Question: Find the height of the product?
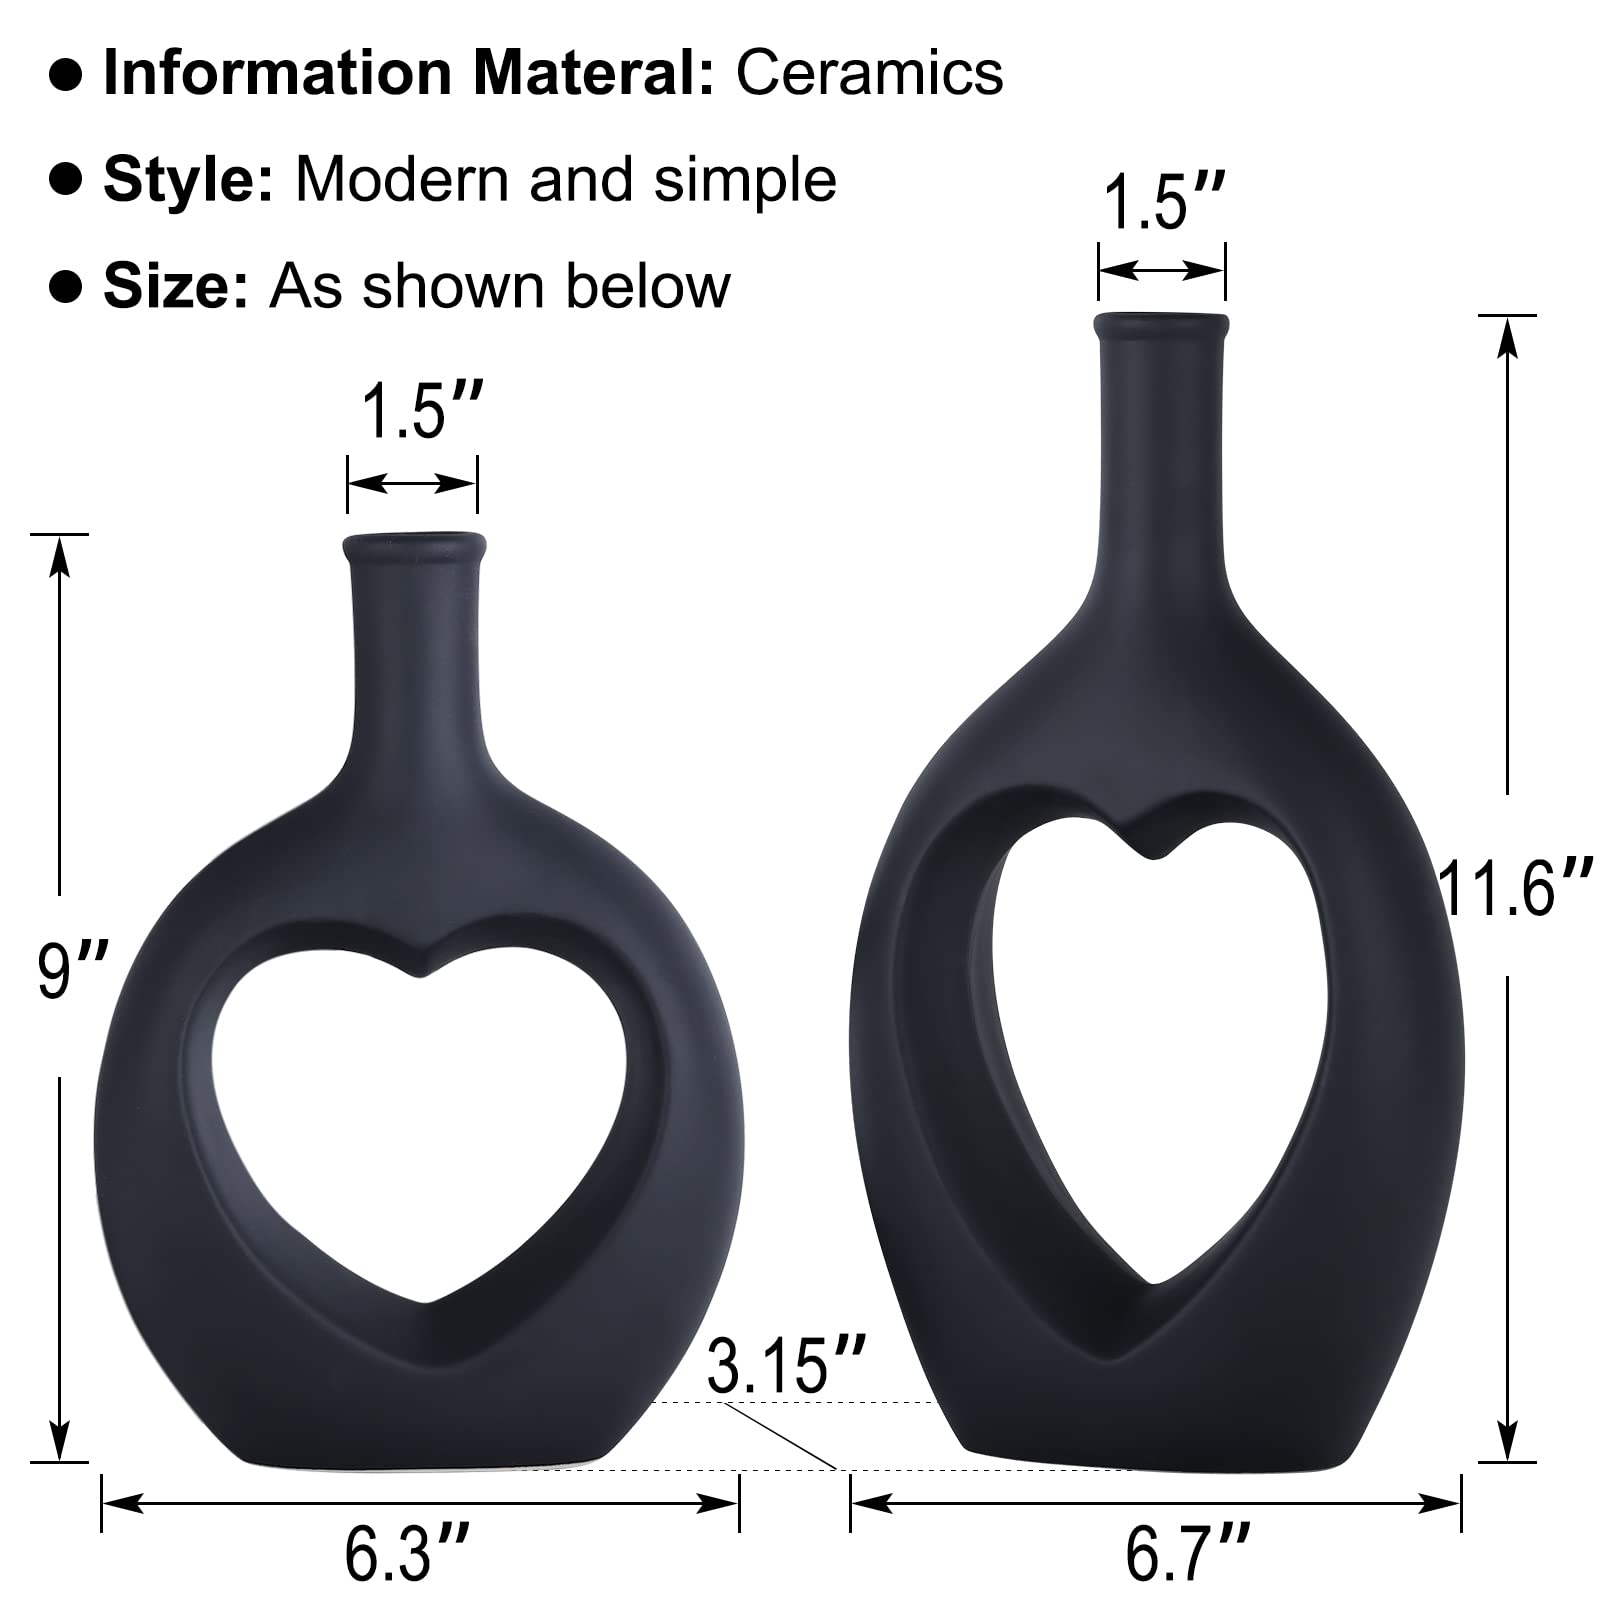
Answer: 11.6 inch